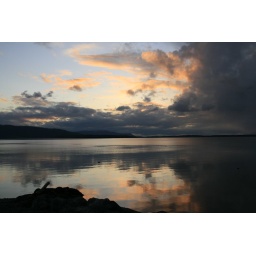
I liked the symmetry of both the clouds and the reflection. The islands in the far distance and the formation of rocks in the foreground.